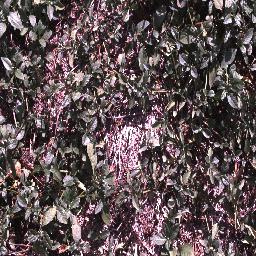
Label: negative